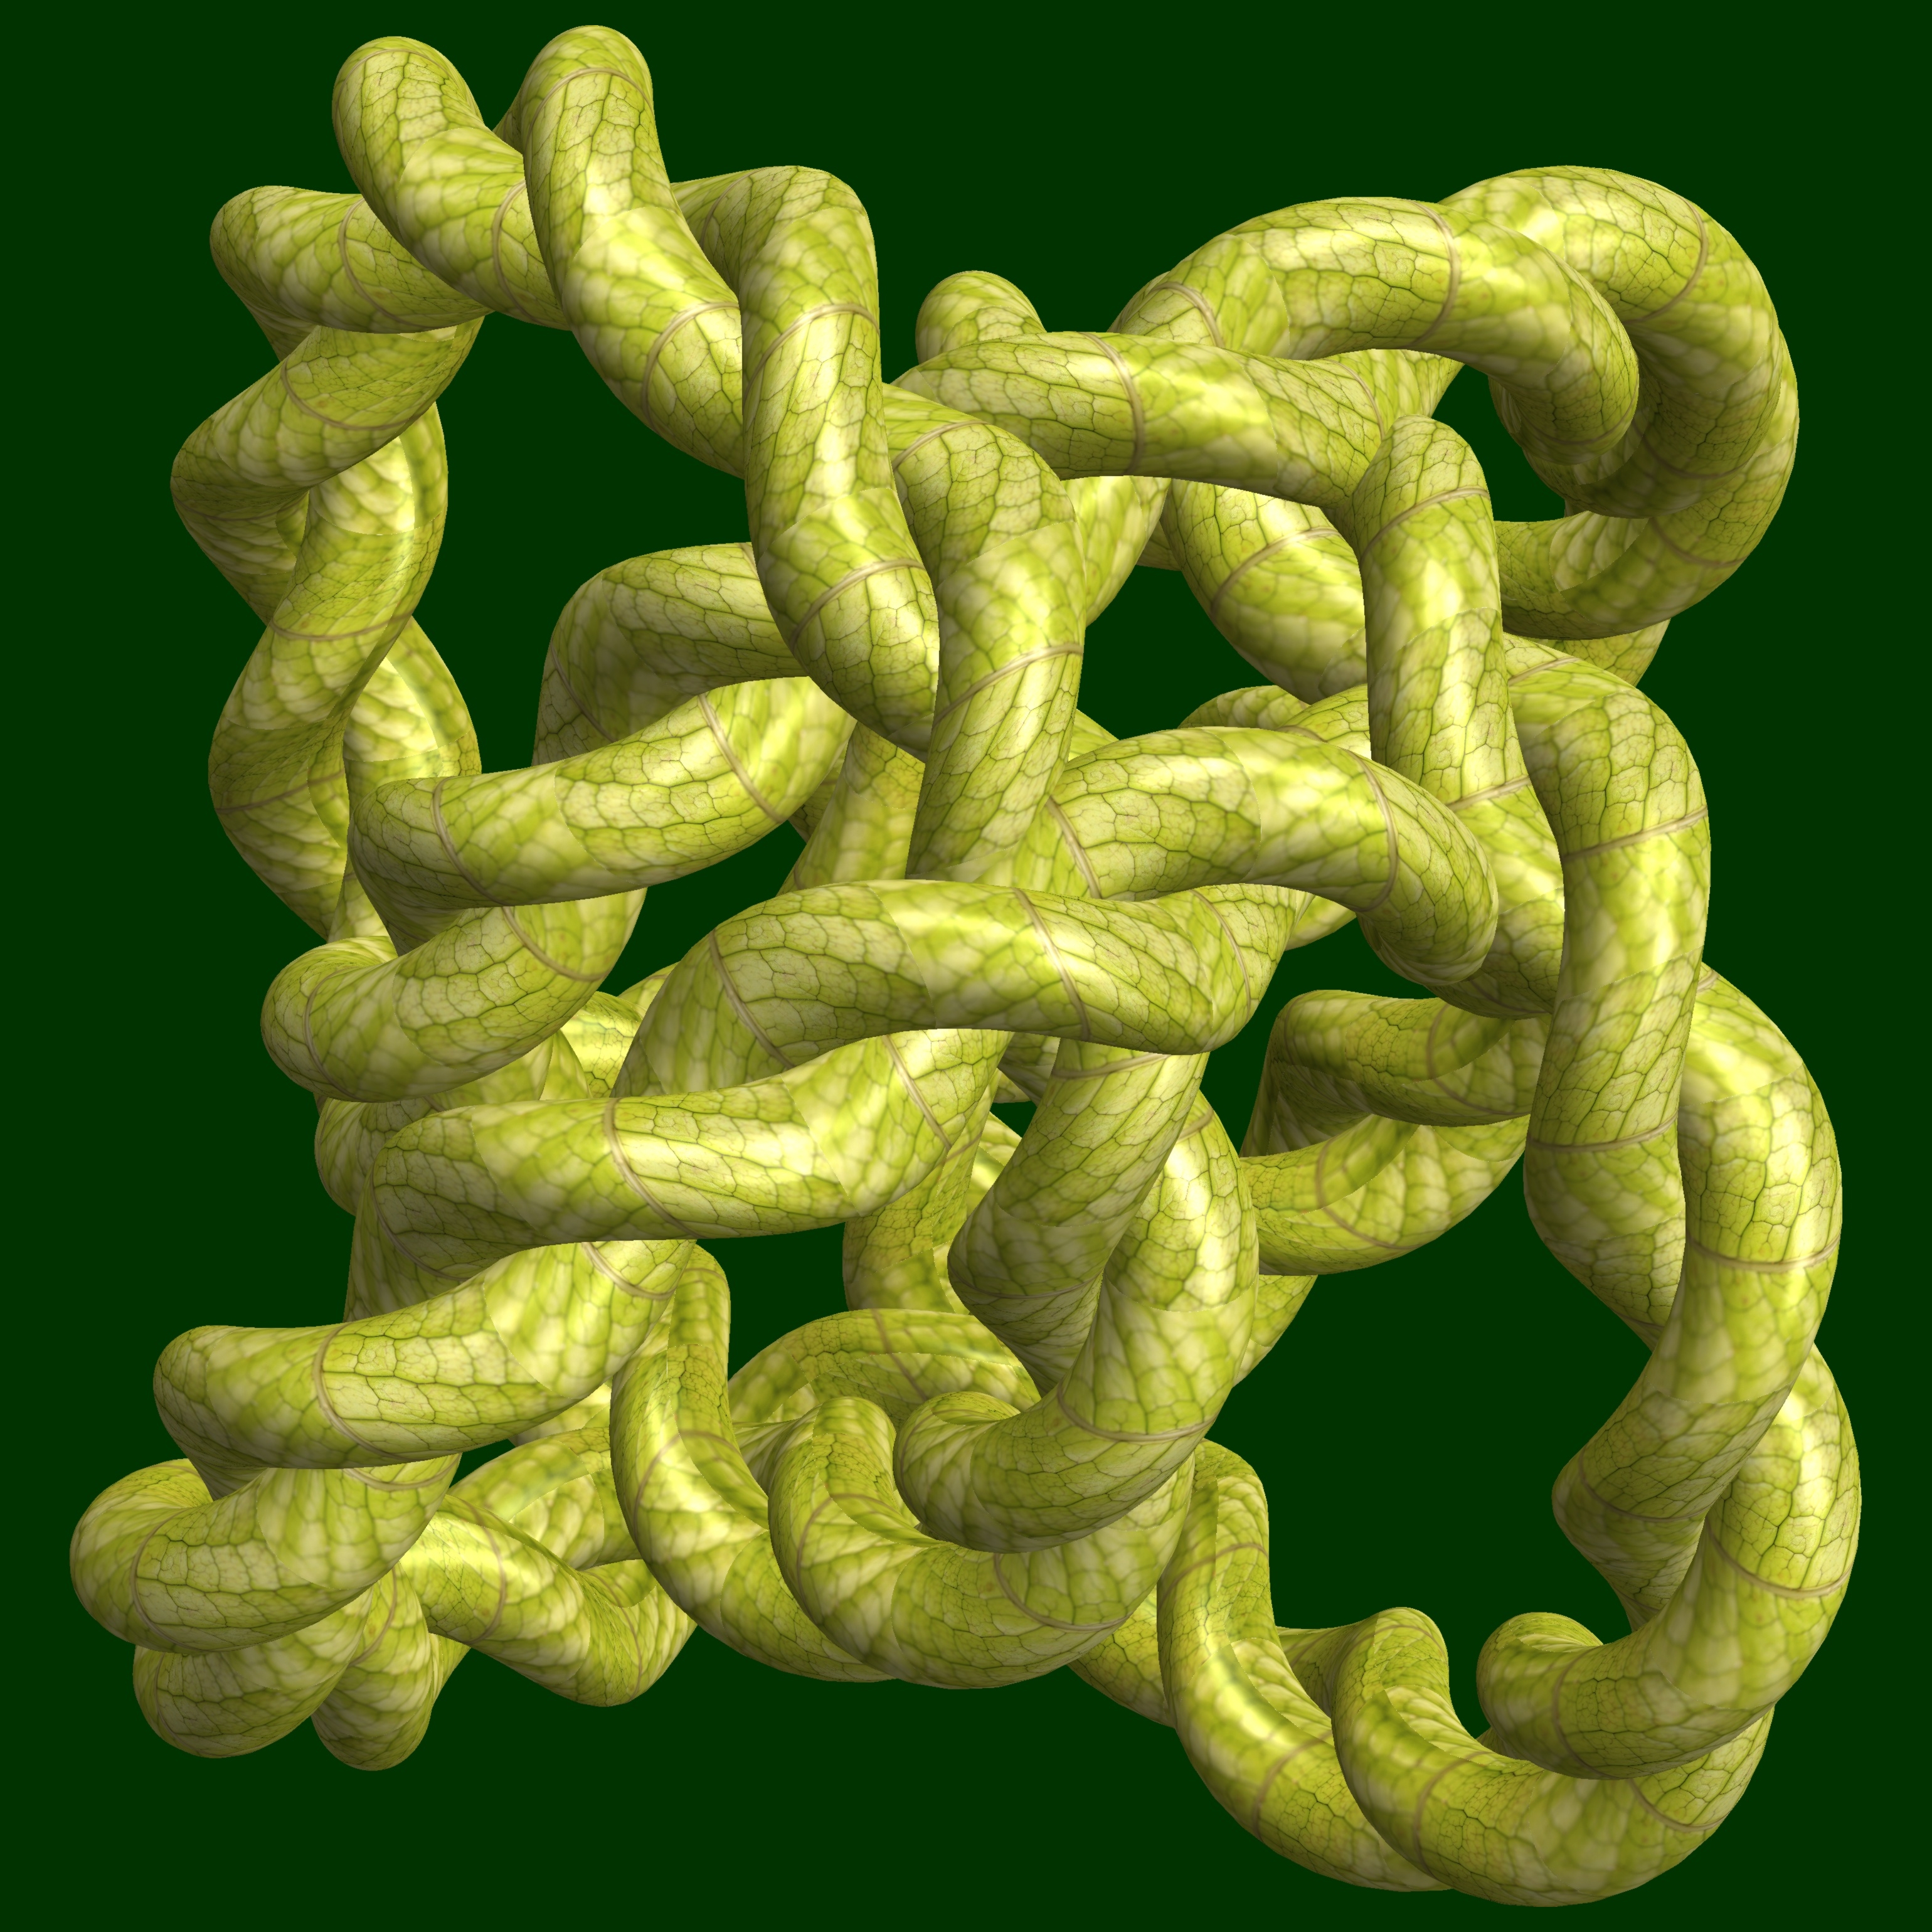
abstract, structure, texture, pattern, food, produce, geometry, gourd, sculpture, design, symmetry, 3d, graphic, shape, torus, mathematica, cg, parametricplot3d, code, program, algorithm, mapping, geometricsculpture, serpent